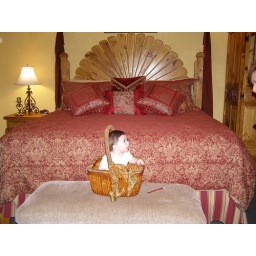
My beautiful Niece (great-niece) sitting in a basket in our Queen Isabella Suite. She was about five months here.